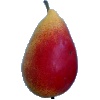
Label: Pear 2